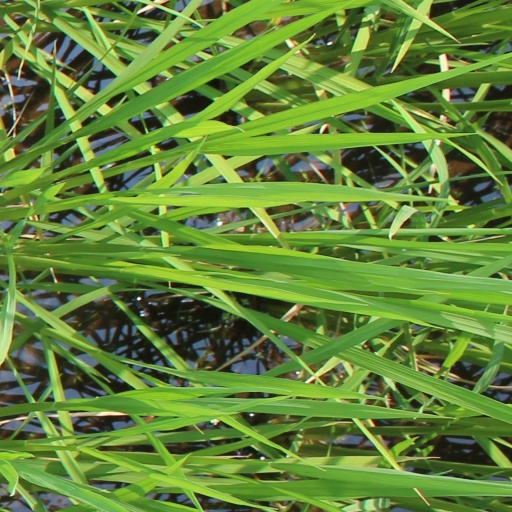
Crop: rice